Cucumaria miniata

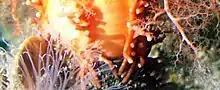
"Cucumaria miniata" tube feet attached to substrate

Major predators include "Solaster stimpsoni" (the sun star), "Luidia foliolata" (the sand star), and other sea stars.